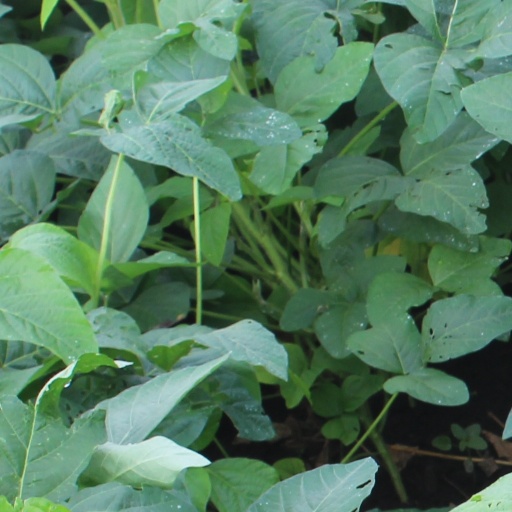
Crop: soybean